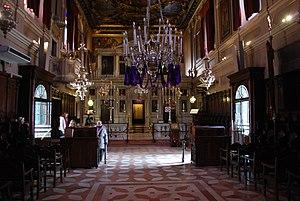
Vue de la vieille ville de Corfou.